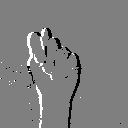
ASL letter: t